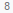
Number: 8